SEPR 84

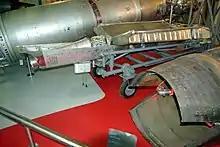
A SEPR 844 at the Musée Safran

For simplicity of fuel supply, the TX2 fuel of the SEPR 841 was replaced with standard Jet TR-0 / JP-4 / JP-5 (kerosene) in the SEPR 844.